Sayes Court

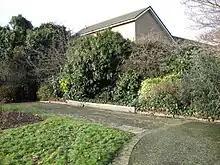
Now disused and overgrown; in 1951 there were flower beds and a small pool fed by a spout in the form of a frog here.

By the end of the war all that remained of the Sayes Court estate was a public garden of less than and about an acre covering the sites of the bombed houses and a school.